Wilhelm von Krosigk

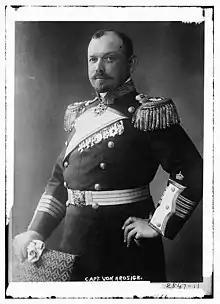

Wilhelm von Krosigk (20 November 1871 – 12 August 1953), was the German commander of the "SMS Stettin" during a visit to the United States in 1912. He commanded the ship from October 1911 to October 1913.